Elfshot

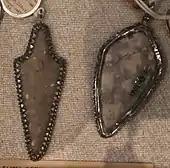
Elf-shot, associated with "elf arrows", Neolithic flint arrowheads sometimes used as amulets.

Elfshot or elf-shot is a medical condition described in Anglo-Saxon medical texts (notably ) believed to be caused by elves shooting invisible elf-arrows at a person or animal (most often cattle), causing sudden shooting pains localized to a particular area of the body. Modern diagnoses might include rheumatism, arthritis, muscle stitches or cramps.